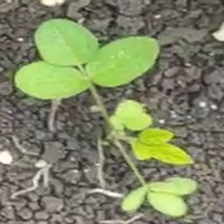
Weed species: Asian_Pigeonwings_(Clitoria Ternatea)